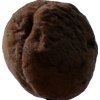
Label: peach